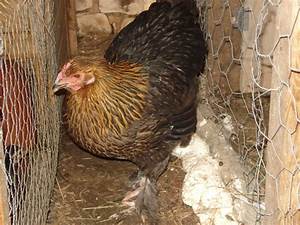
Label: gallina